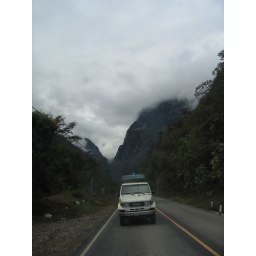
Carlos follows in the truck in case when we get to the mountain roads we'll need a 4x4.